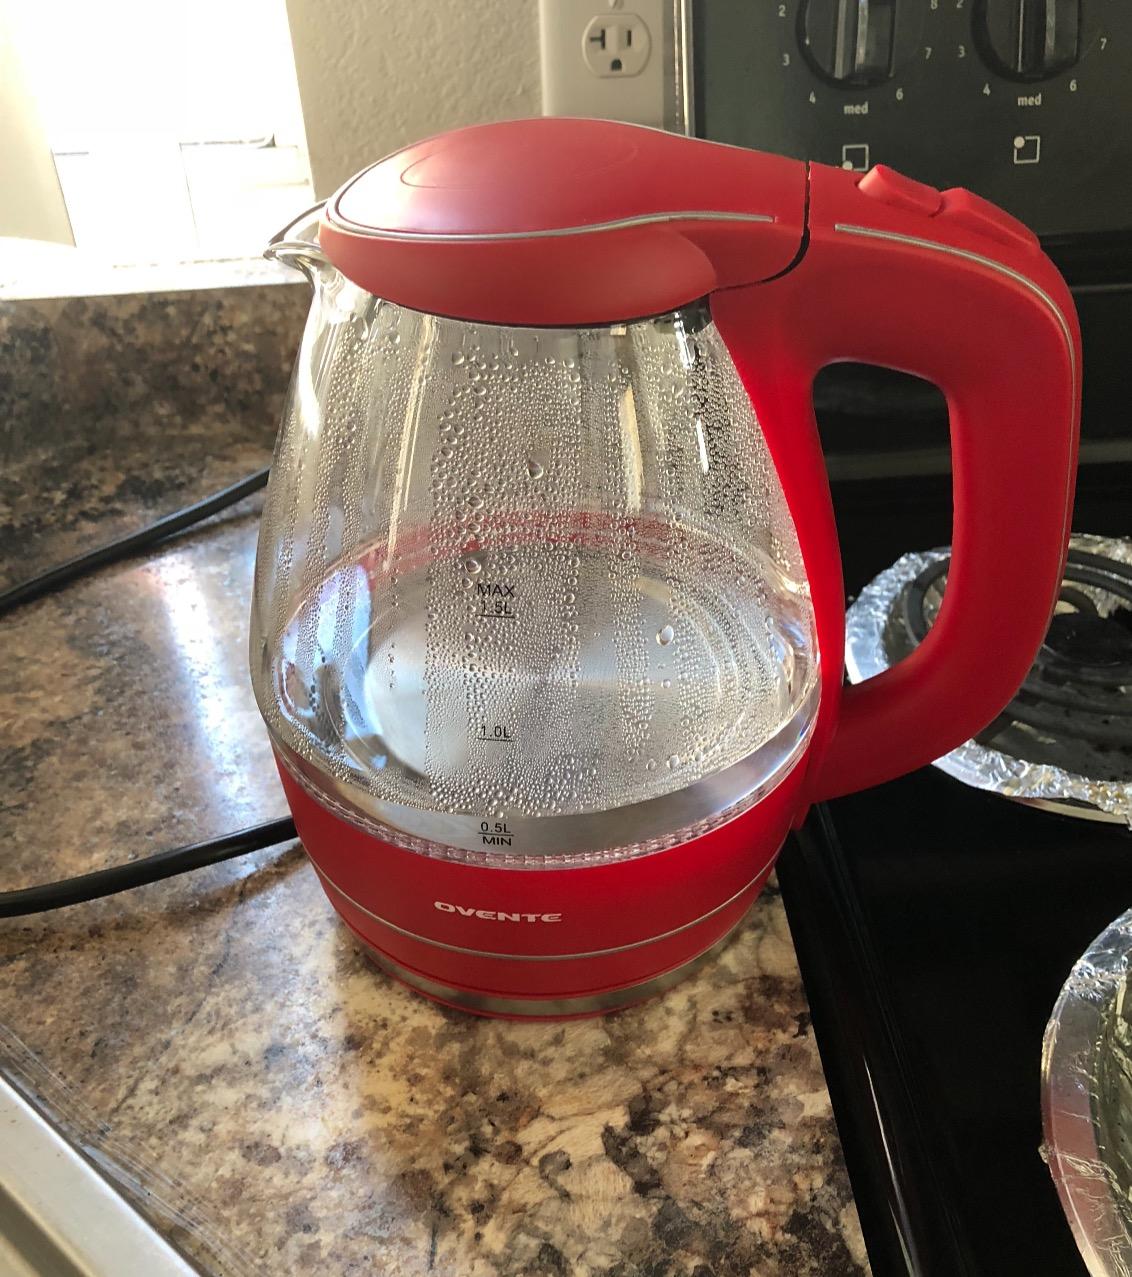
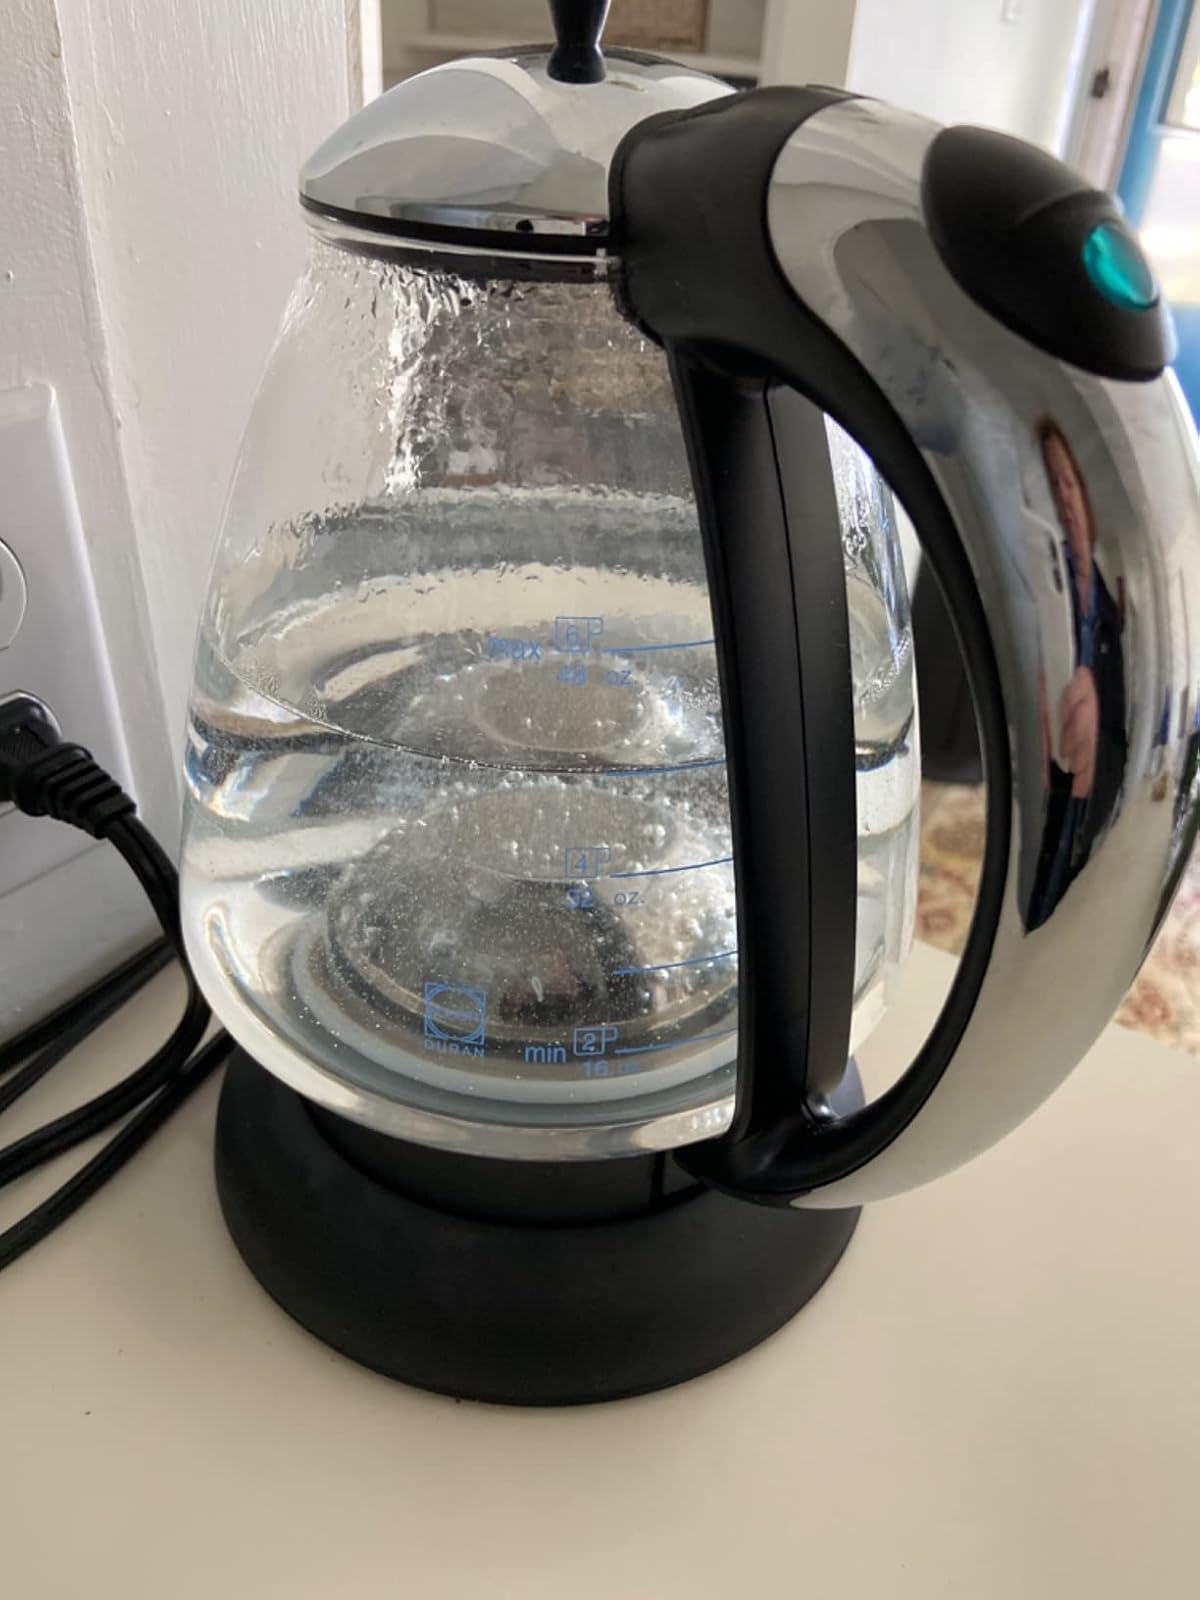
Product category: items_kettle
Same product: no